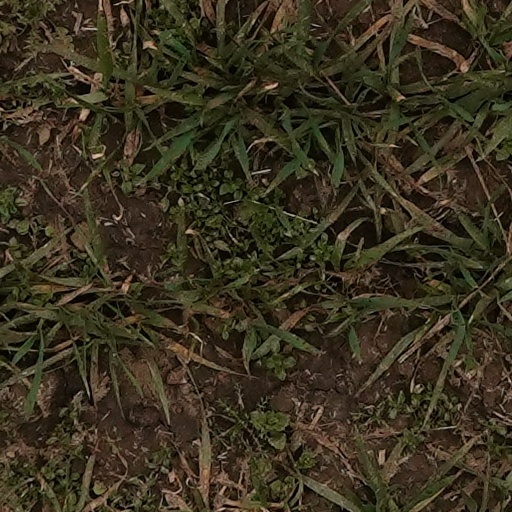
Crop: wheat